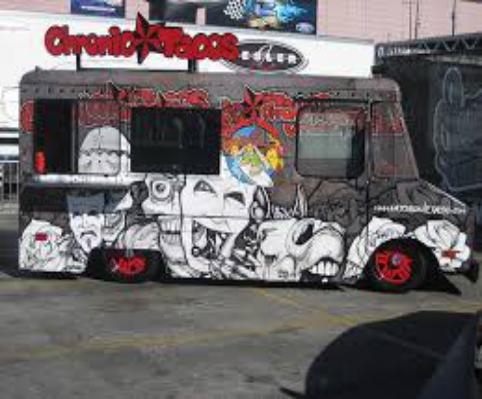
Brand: Chronic Tacos-2
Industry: Food